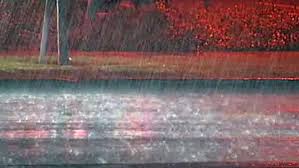
Weather: rain or strom